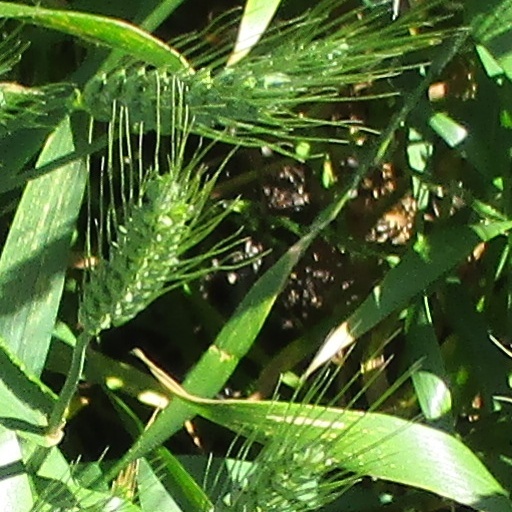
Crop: wheat